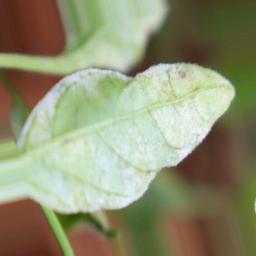
Label: powdery mildew